Campbeltown

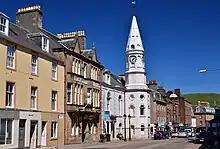
Main street, with Campbeltown Town Hall visible

In addition to the benefits of distilling, and whisky tourism, there were two major employers in 2018, Campbeltown Creamery and CS Wind UK, who provided "a substantial portion of the Campbeltown area’s high skilled jobs and are a vital part of the local economy," according to the Scottish government. A report in October 2019 had raised warning signs for the economy of Argyll & Bute; the report also suggested that up to 70 jobs at CS Wind UK could be lost but did not specify a time frame.